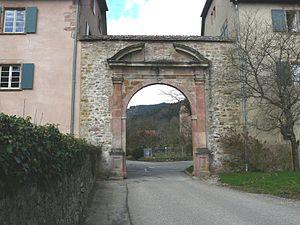
Murbach est une commune française située dans le département du Haut-Rhin, en région Grand Est.